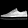
Label: Sneaker